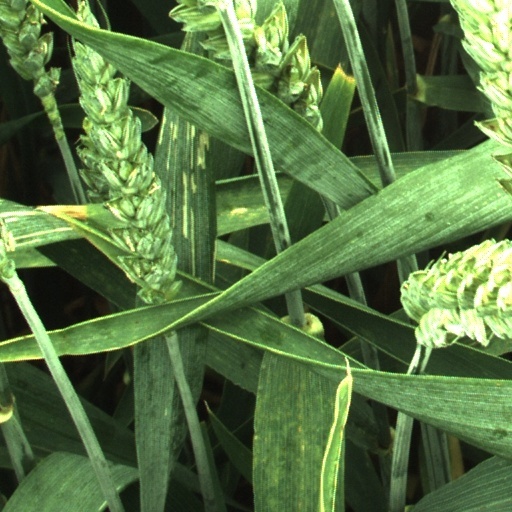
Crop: wheat